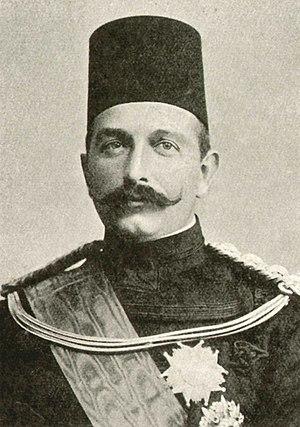
Abbas II Hilmi Bey, né le 14 juillet 1874 à Alexandrie et mort le 19 décembre 1944 à Genève, fut le dernier khédive d’Égypte de 1892 à 1914.